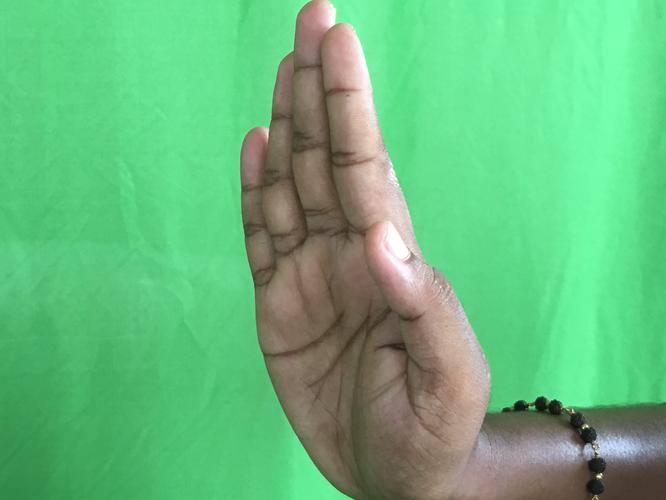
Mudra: Pathaka
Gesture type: single_hand